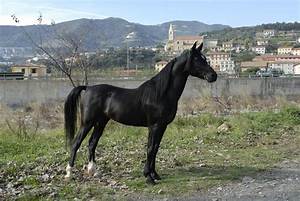
Label: horse